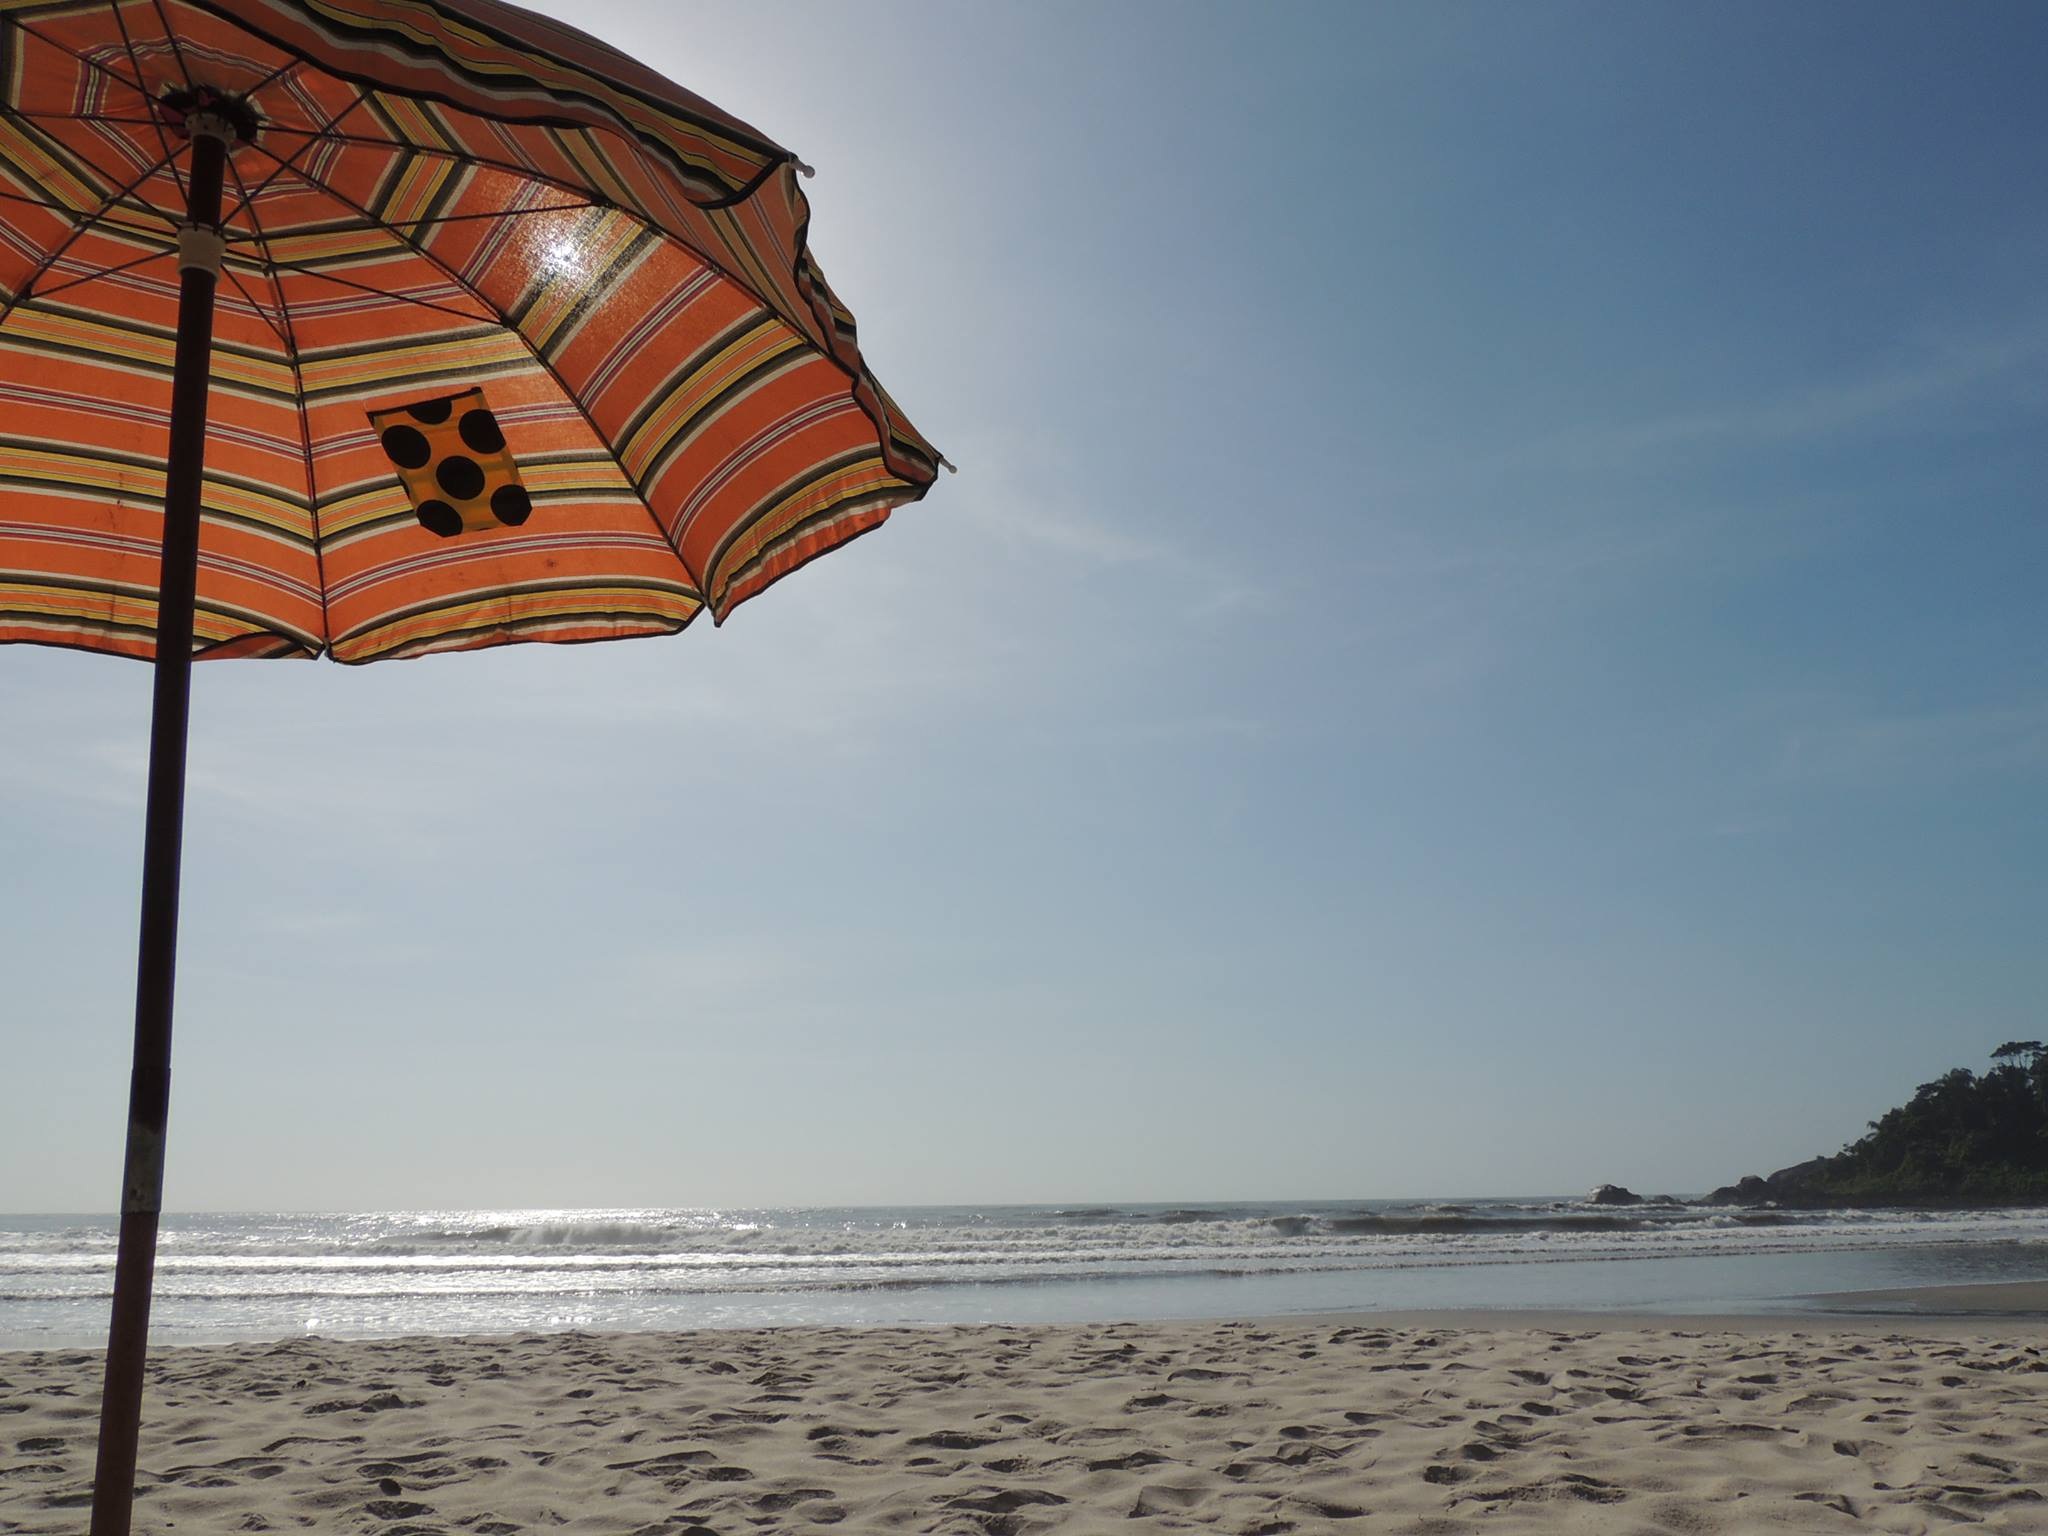
beach, landscape, sea, coast, water, nature, sand, ocean, sky, wind, umbrella, blue, toy, blue sky, waves, mar, litoral, sol, vista, brazil, kite sports